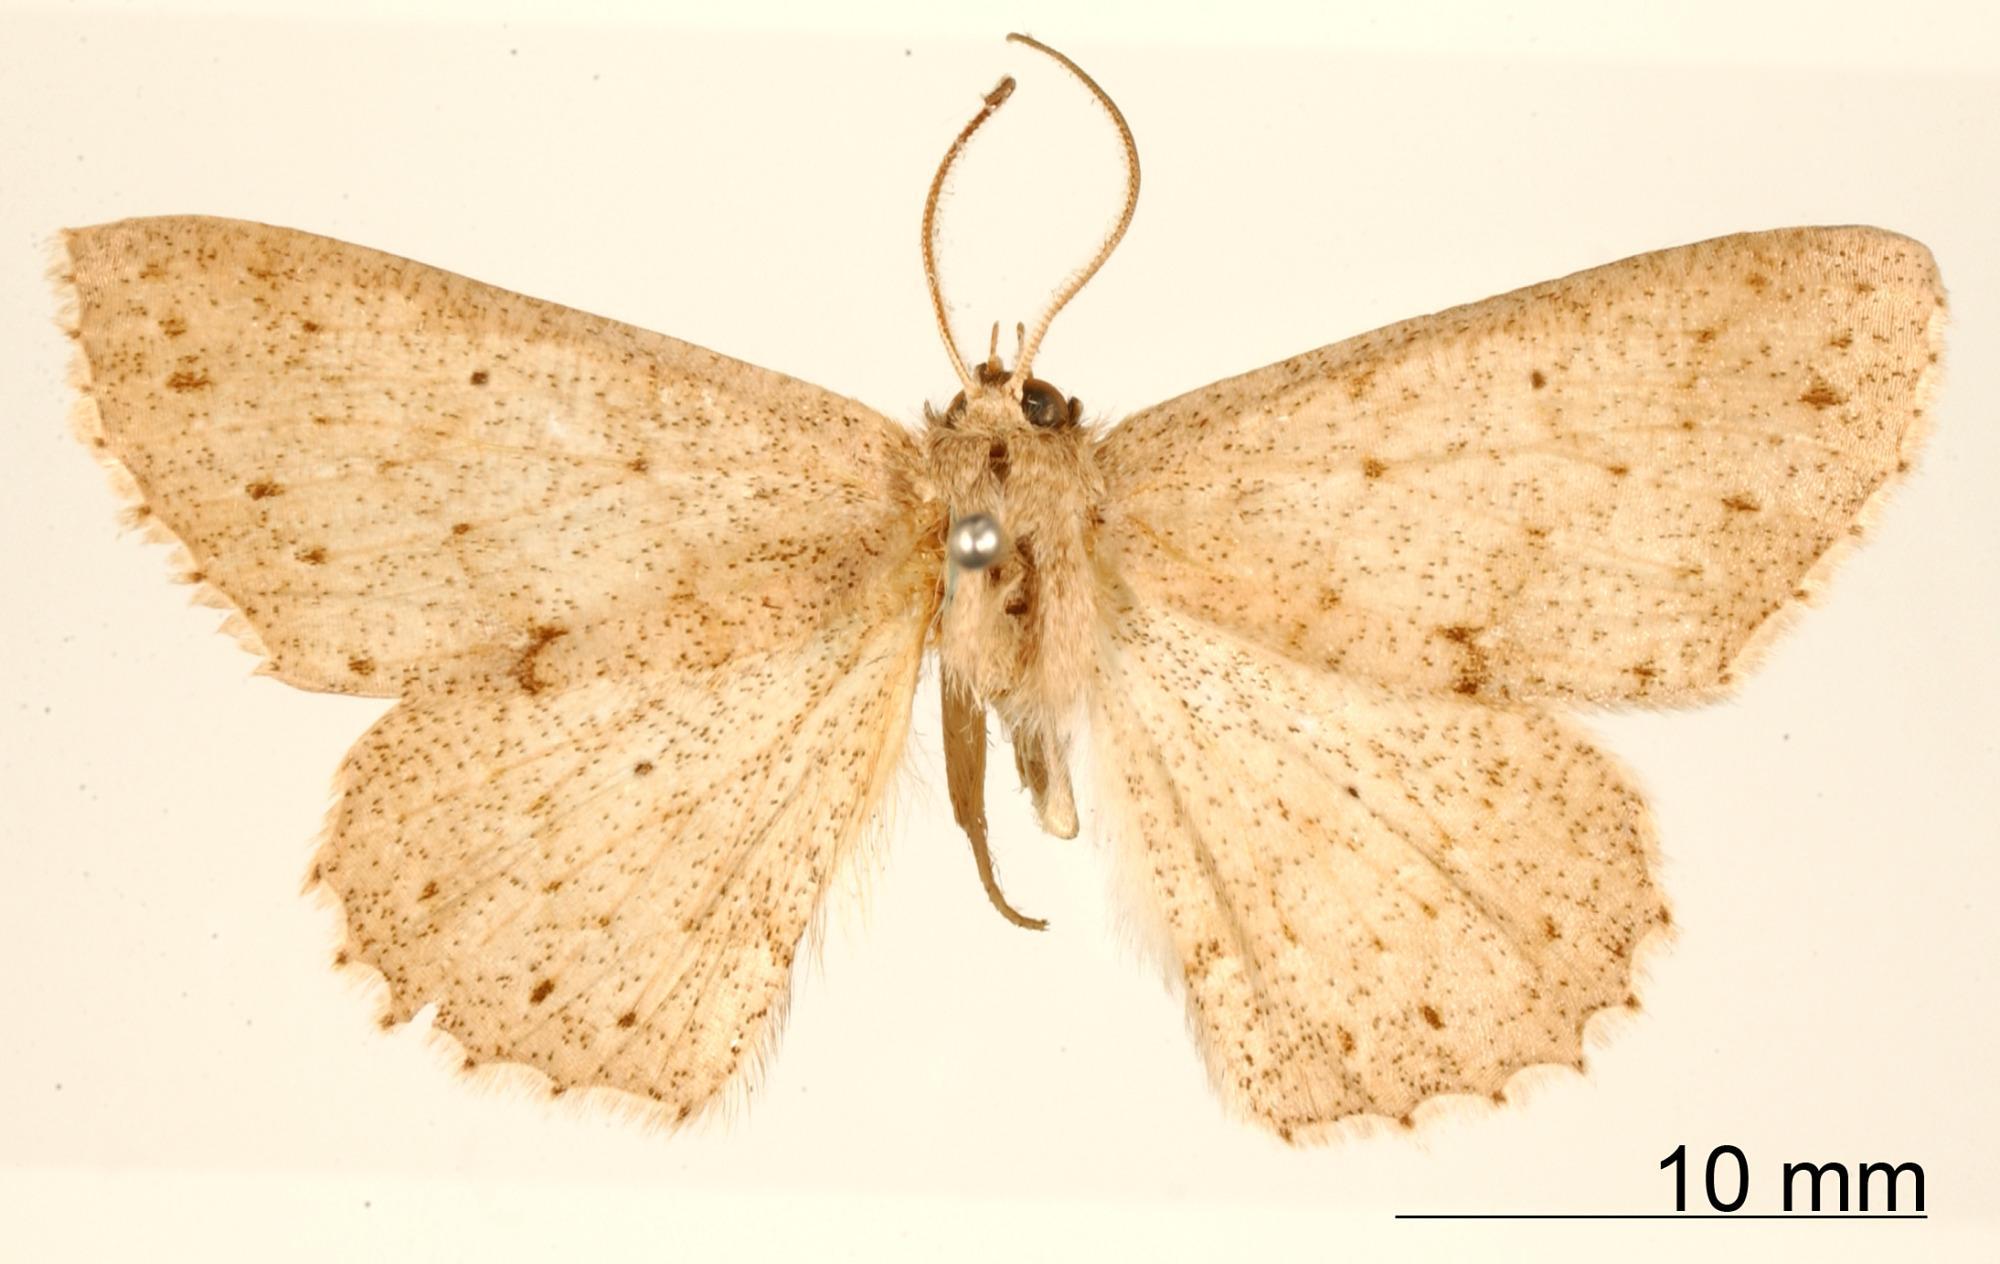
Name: Isochromodes sheila
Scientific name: Isochromodes sheila Schaus, 1911
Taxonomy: Animalia, Arthropoda, Insecta, Lepidoptera, Geometridae, Ennominae
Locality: Sitio, Costa Rica